Susedgrad

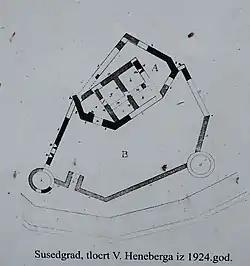
A Susedgrad Castle layout.

Written sources from 1299 and 1287 indicate that the castle was constructed somewhere throughout the second half of 13th century, when it was owned by Cistercian order. It is then mentioned in 1316 in one charter of king Charles I of Hungary as his property. The castle was a royal property until 1345 it was given by king Louis The Great to Nikola III. Aka - Toth, who supported king Louis in his wars. Nikola III. also gained control over significant possessions in Hrvatsko Zagorje, which would subsequently evolve in what would later be known as Susedgrad-Stubica Segniory. The family branch which controlled Susedgrad became known as Toths of Susedgrad. Toths however died out, and their last heiress - Doroteja, married to Nicolas Henning, whose family in 1439 took over rights to Aka's possessions.